Massachusett

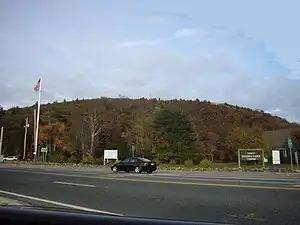
Great Blue Hill, namesake of the Massachusett tribe, in Norfolk County, Massachusetts

The native name is written —singular. It translates as "at the great hill," referring to the Great Blue Hill, located in Ponkapoag.